National Pantheon of Venezuela

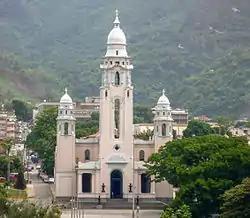
National Pantheon of Venezuela

The National Pantheon of Venezuela ("Panteón Nacional de Venezuela") is a final resting place for national heroes.